Kenneth Roth

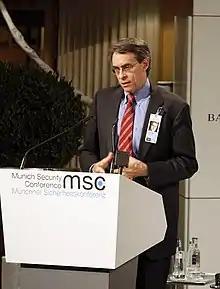
Roth in 2012

Roth worked in private practice as a litigator and served as an Assistant United States Attorney for the United States Department of Justice for the Southern District of New York and the Iran-Contra investigation in Washington DC. Roth's career in human rights began inauspiciously. The one human rights course offered at Yale Law School was repeatedly canceled, and upon graduation he found that jobs in the field were few. As a result, as he worked as a lawyer, and volunteered nights and weekends doing human rights work, focusing on the Soviet imposition of martial law in Poland in 1981.